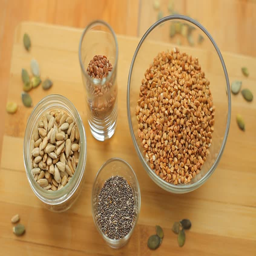
different kinds of seeds in the bowls and glasses .